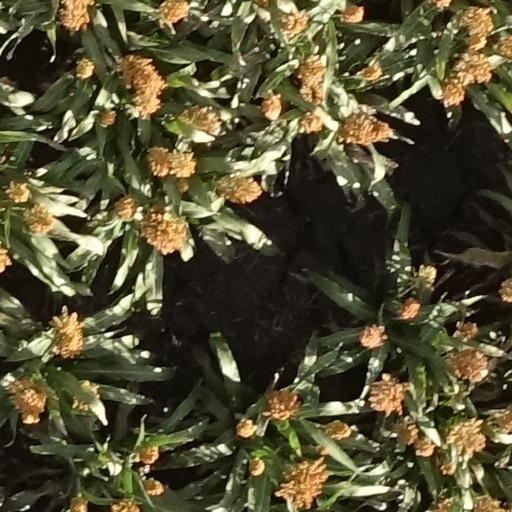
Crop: sorghum